Maine Mendoza

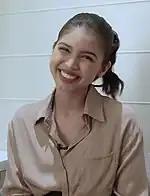
Mendoza in 2019

Nicomaine Dei Capili Mendoza-Atayde (born March 3, 1995) is a Filipino television host and actress. She is best known for her viral Dubsmash videos and her role as Yaya Dub in the noontime reality show "Eat Bulaga!" segment "Kalyeserye", previously aired on GMA Network and worldwide via GMA Pinoy TV. Her rise to fame is often described as phenomenal and unconventional due to the unscripted forming of AlDub love team in "Eat Bulaga!" on July 16, 2015, where she was paired with Alden Richards. AlDub is a portmanteau of Richards' first name and Mendoza's character in "Kalyeserye".